Kemal Atatürk Memorial, Canberra

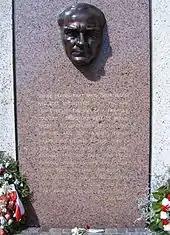
Bust of Mustafa Kemal Atatürk with inscription of his words.

The quote honours all former enemy soldiers who have died in Turkey. There is however some doubt as to whether the words are Atatürk's. Surrounding the memorial are pine trees "Pinus halepensis" grown from seed collected from the Gallipoli lone pine.